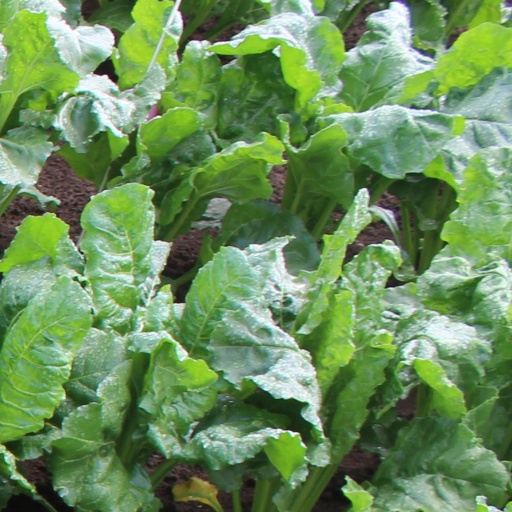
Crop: sugar beet